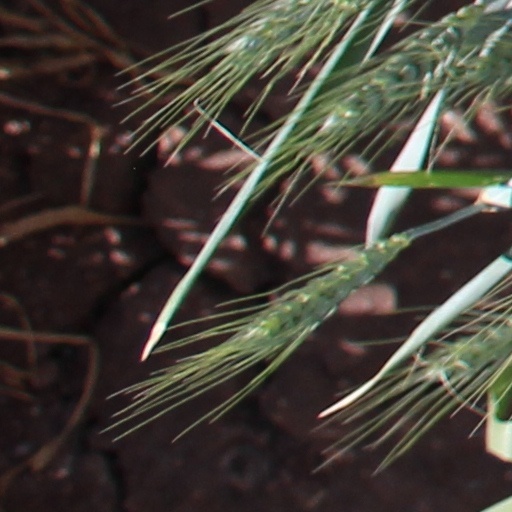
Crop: wheat